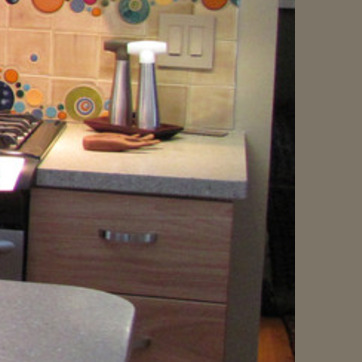
Material: polishedstone